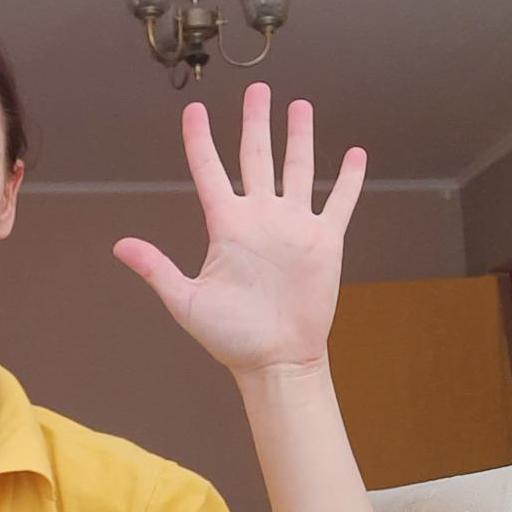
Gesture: palm